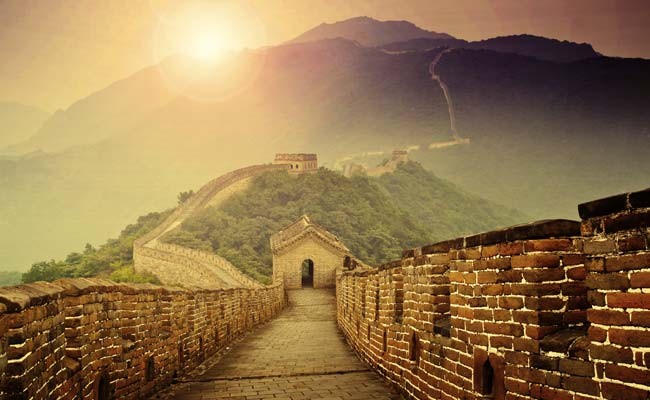
Landmark: Great Wall of China